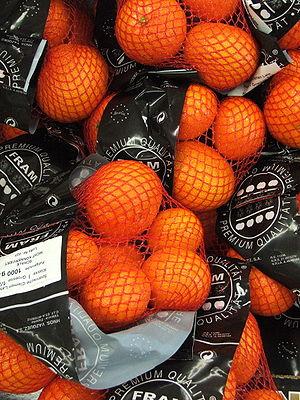
Oranges dans leur emballages de commercialisation